Delta Cross Channel

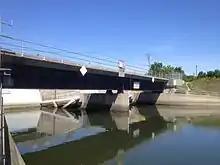
The sluice gates in the closed position

The Delta Cross Channel is a facility in California's Sacramento-San Joaquin Delta that diverts water from the Sacramento River. The facility was built in 1951 in Walnut Grove, California.